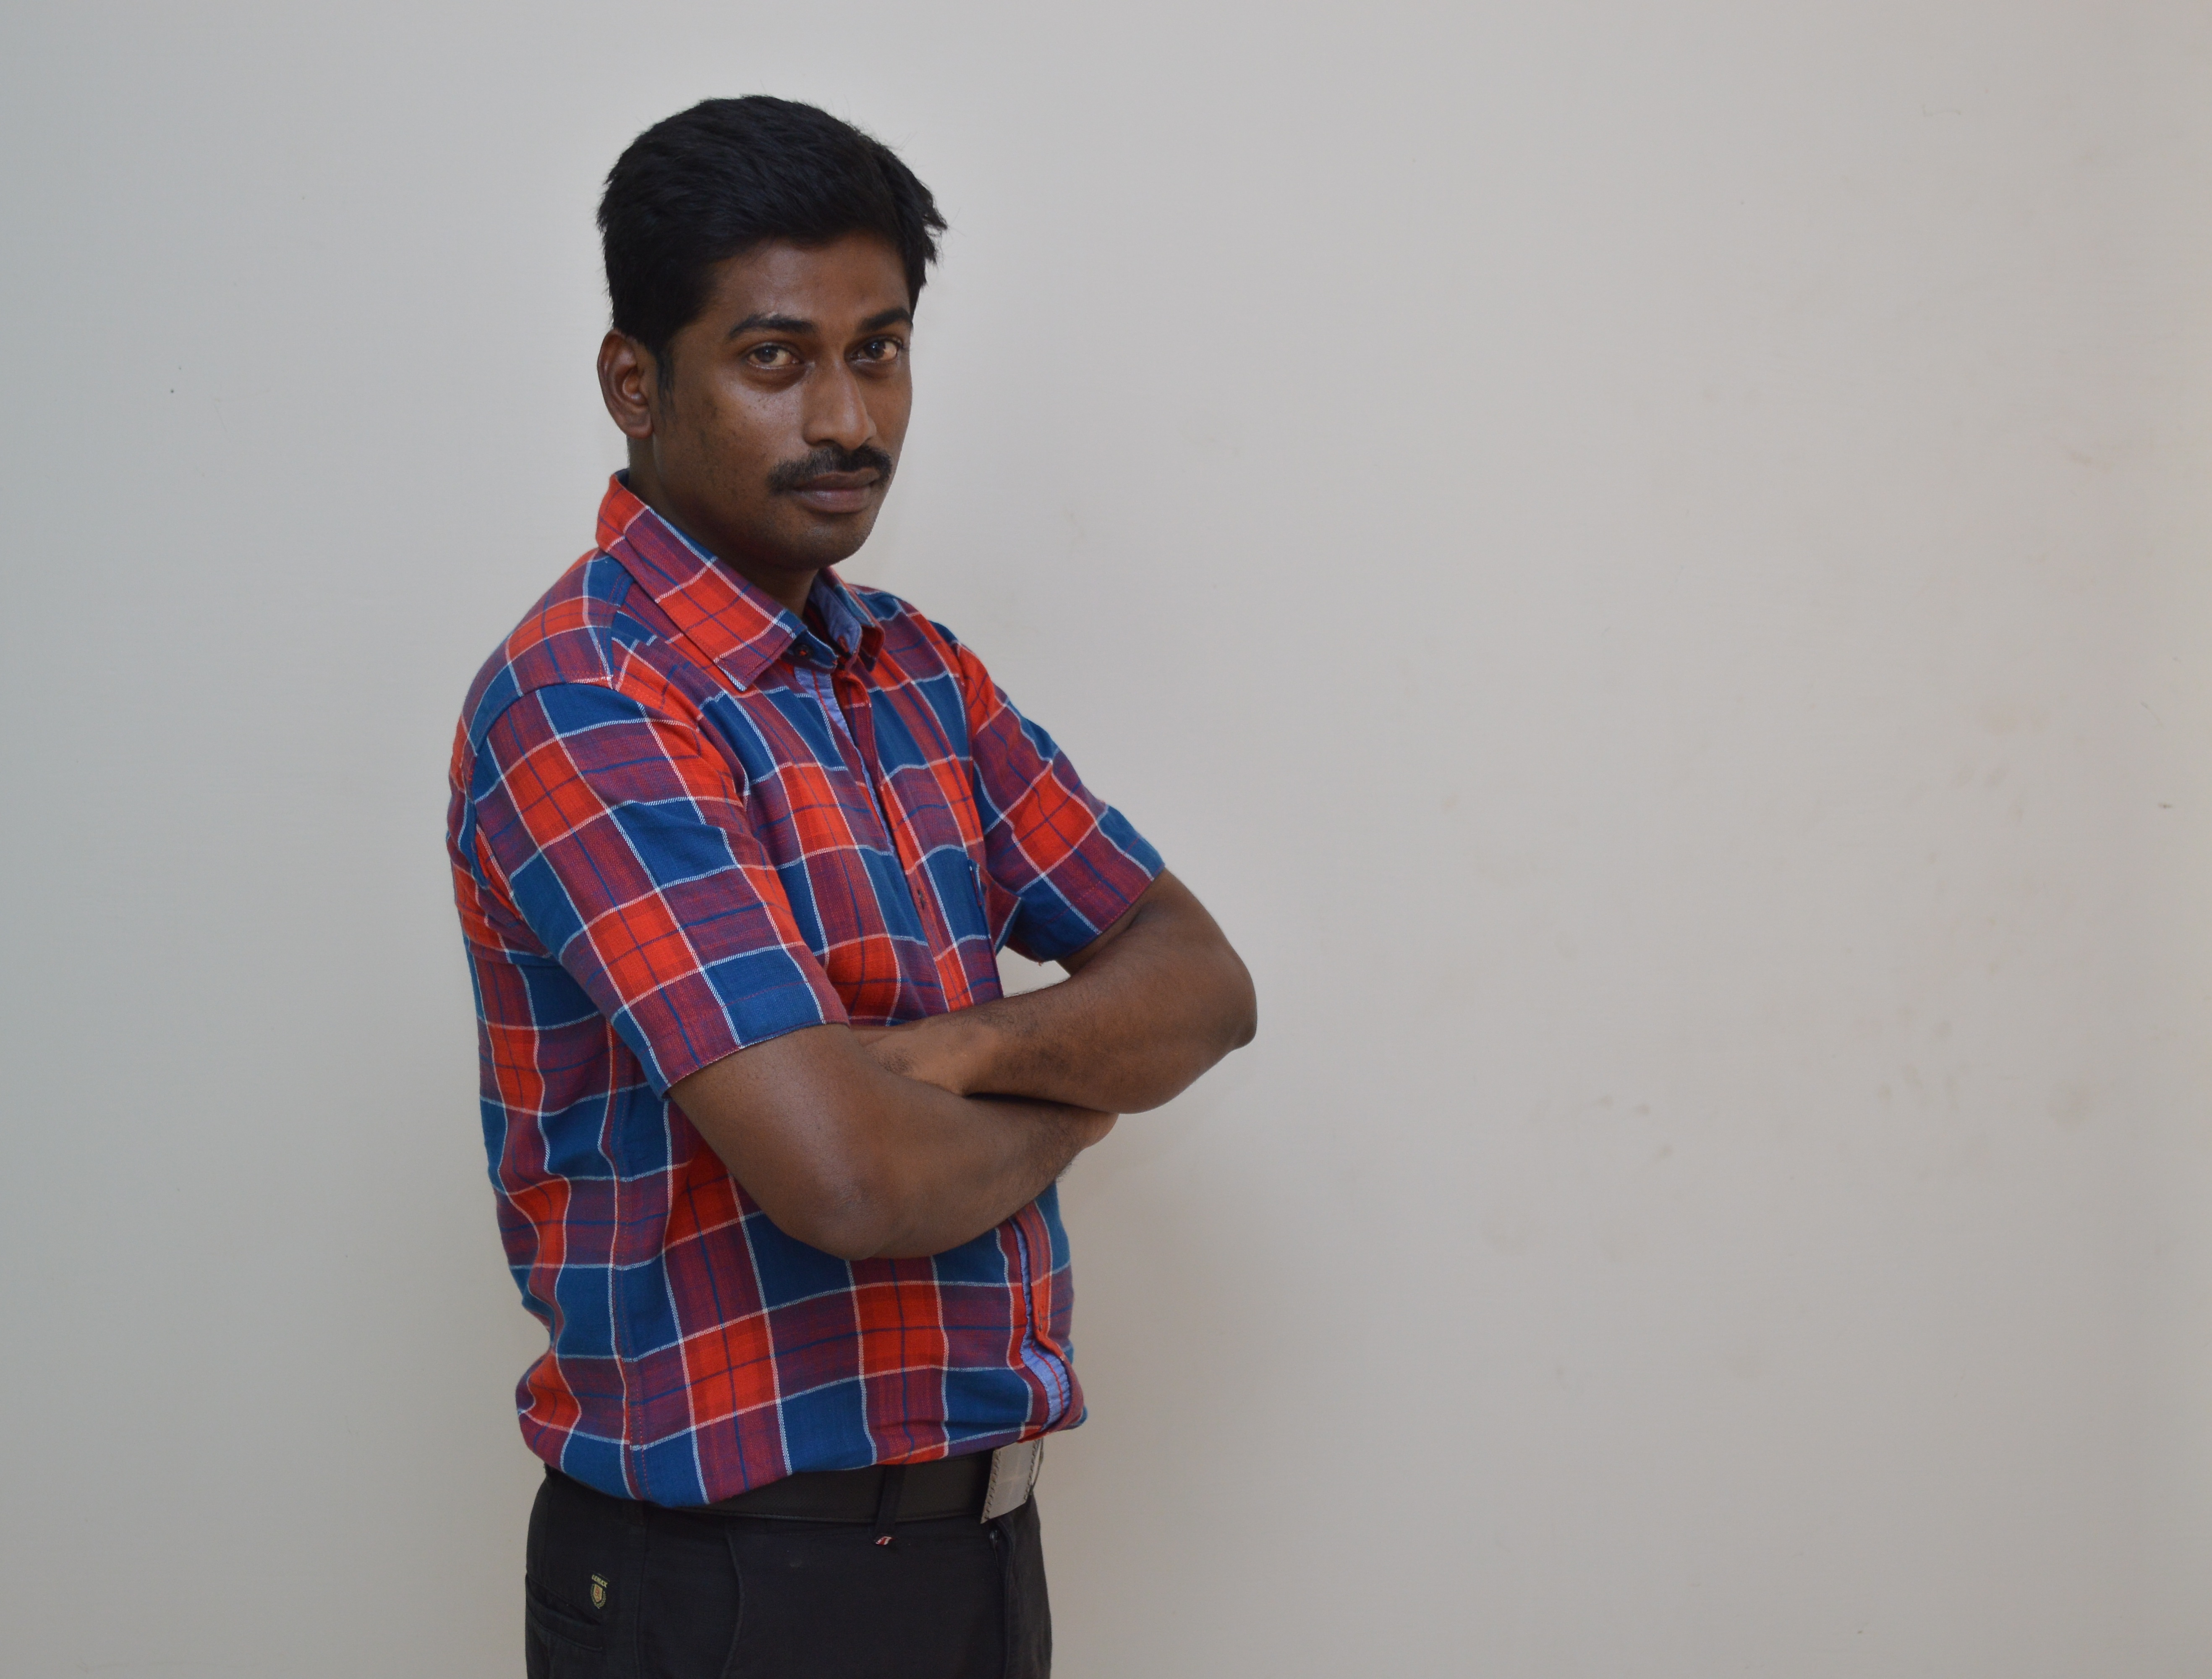
man, pattern, design, confident, photo shoot, business man